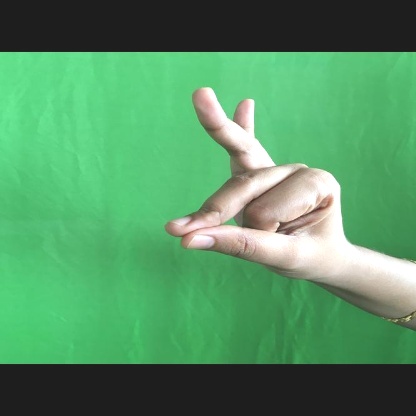
Mudra: Bramaram